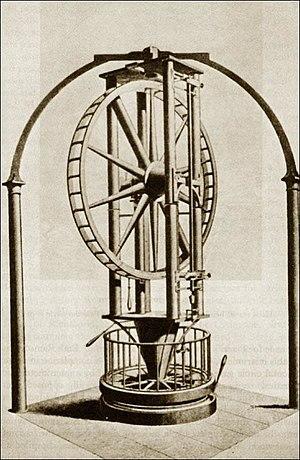
Giuseppe Piazzi est un astronome, mathématicien et prêtre théatin italien.